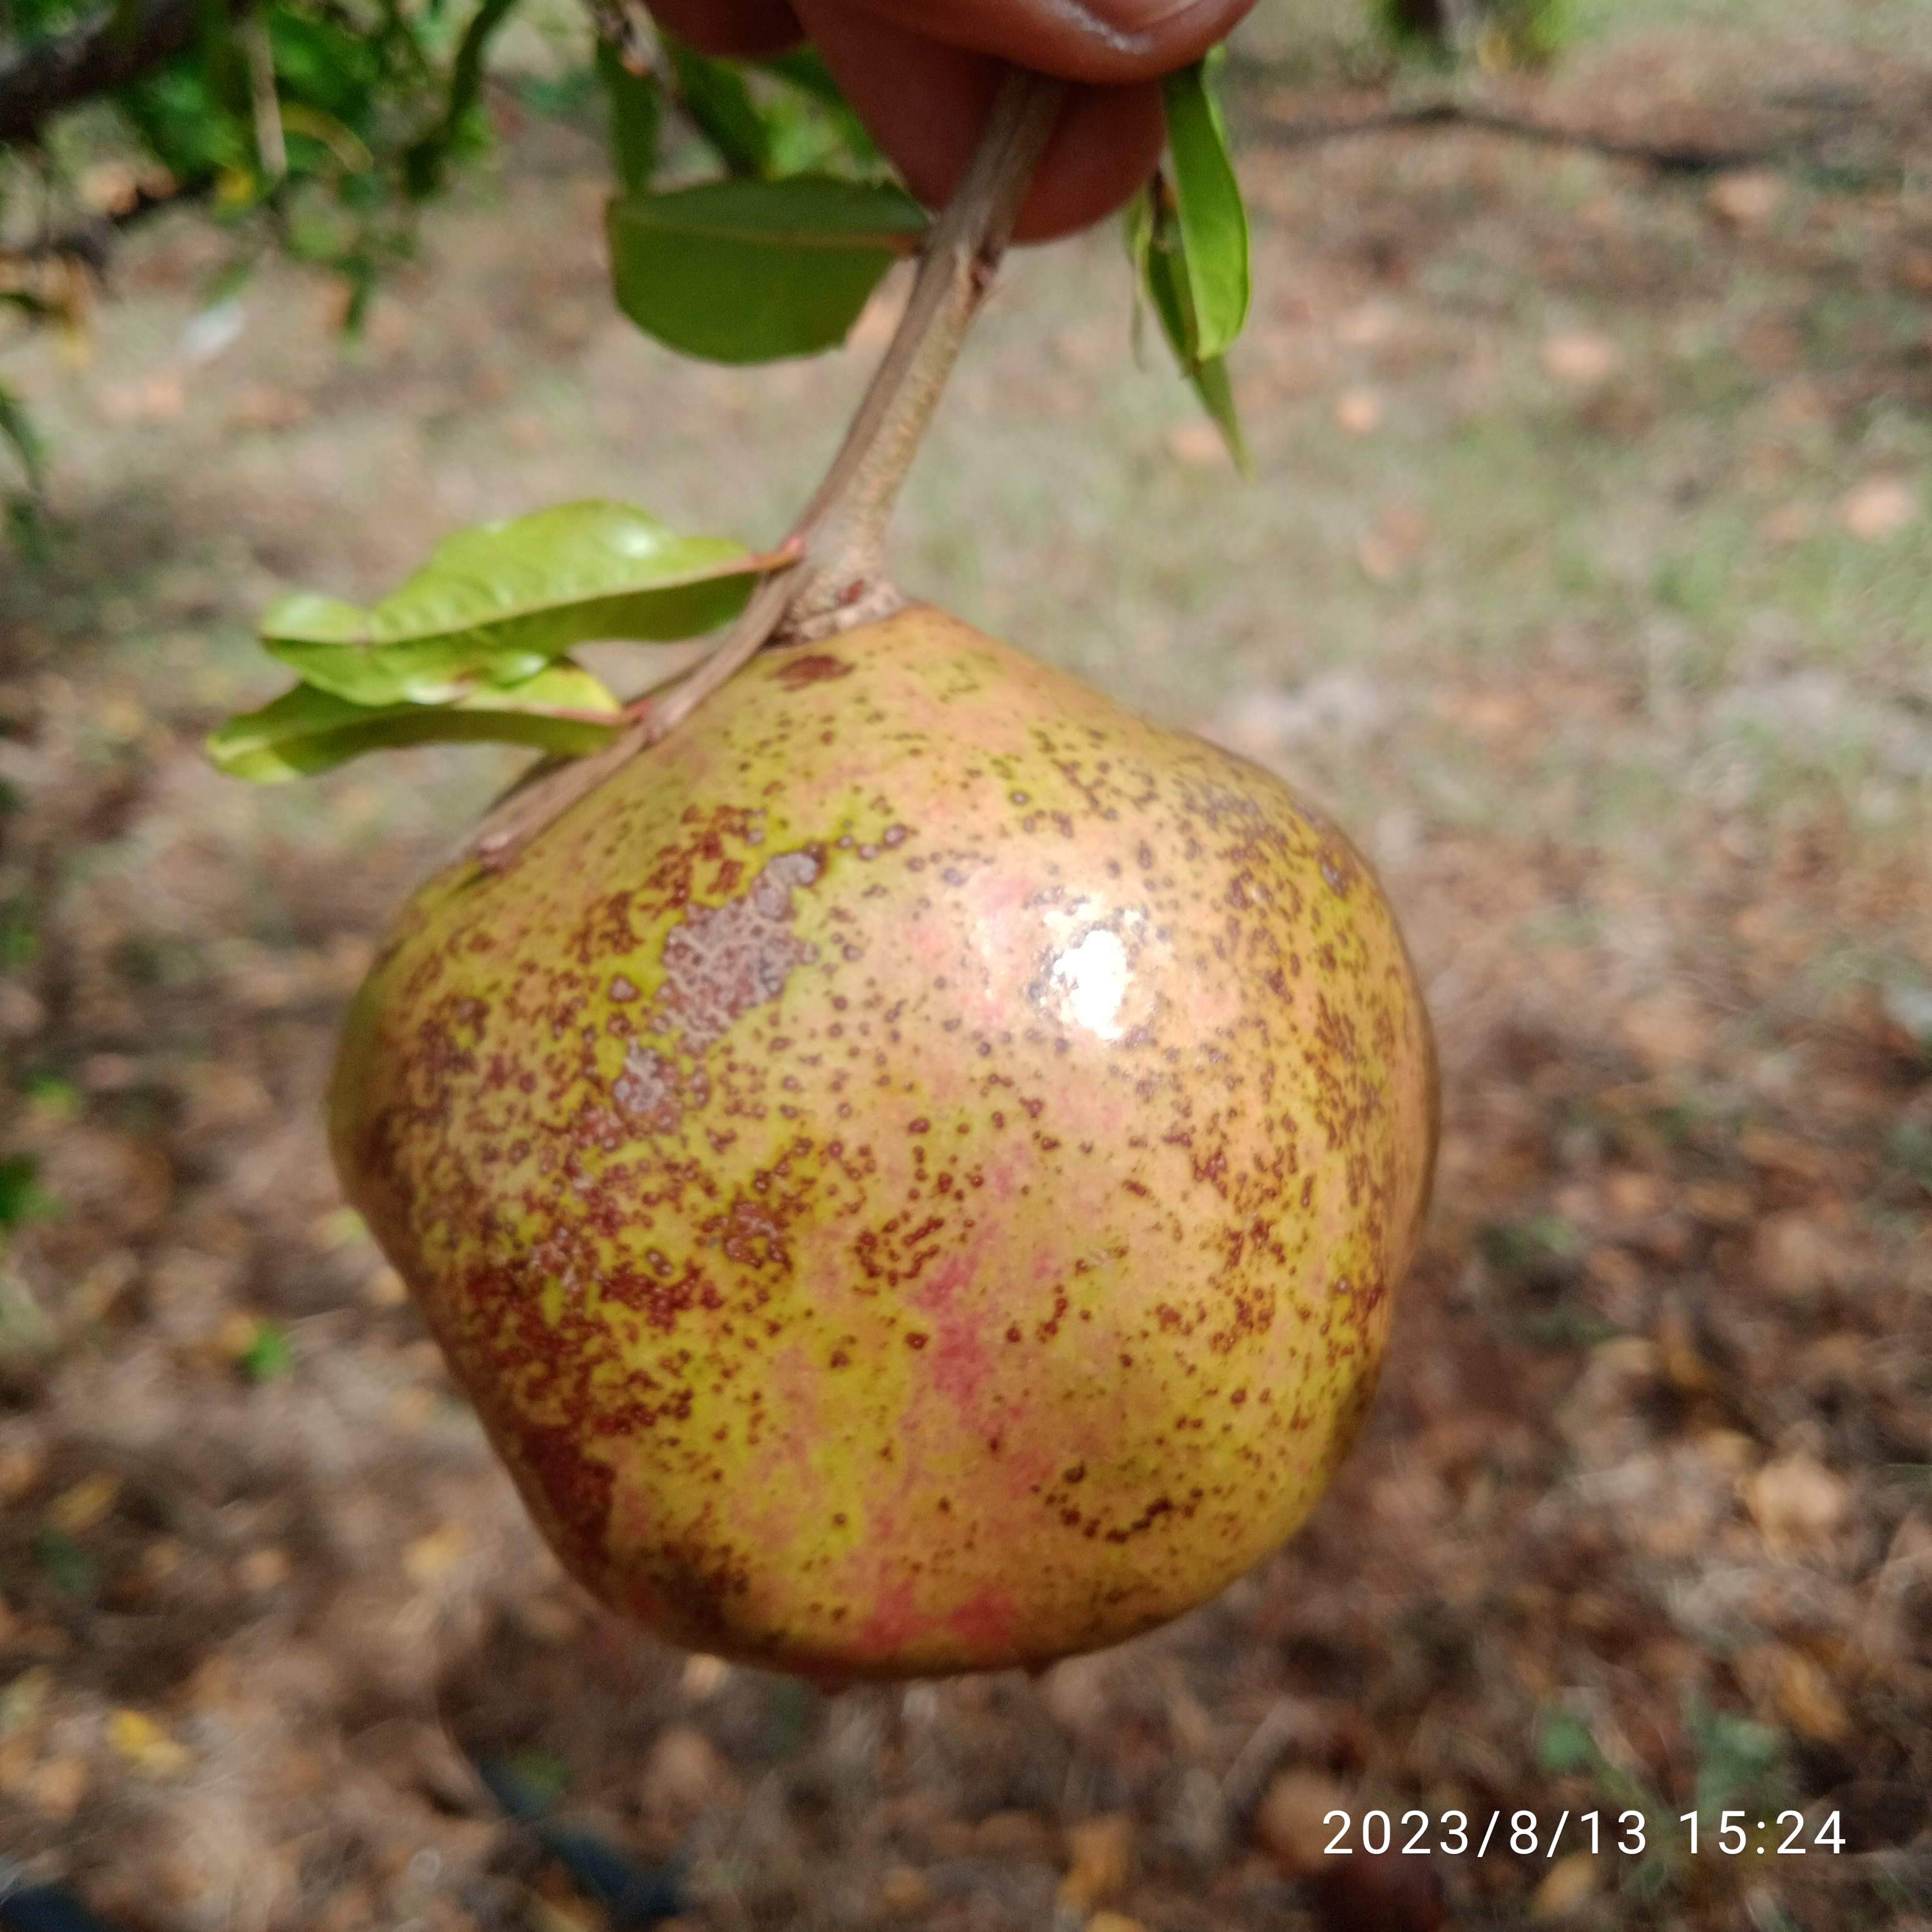
Label: Cercospora